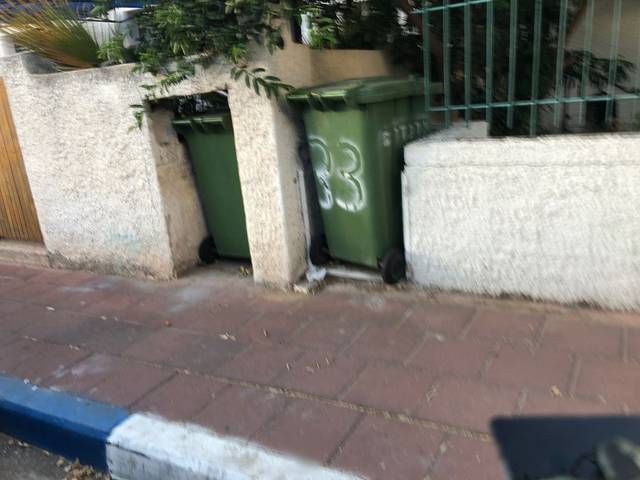
Region: Israel
Coordinates: 32.07, 34.822